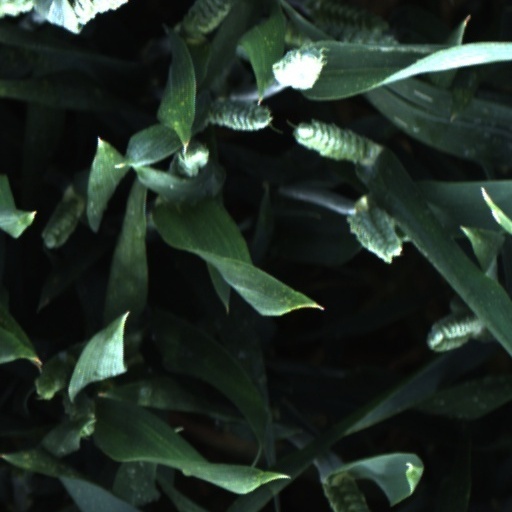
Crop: wheat